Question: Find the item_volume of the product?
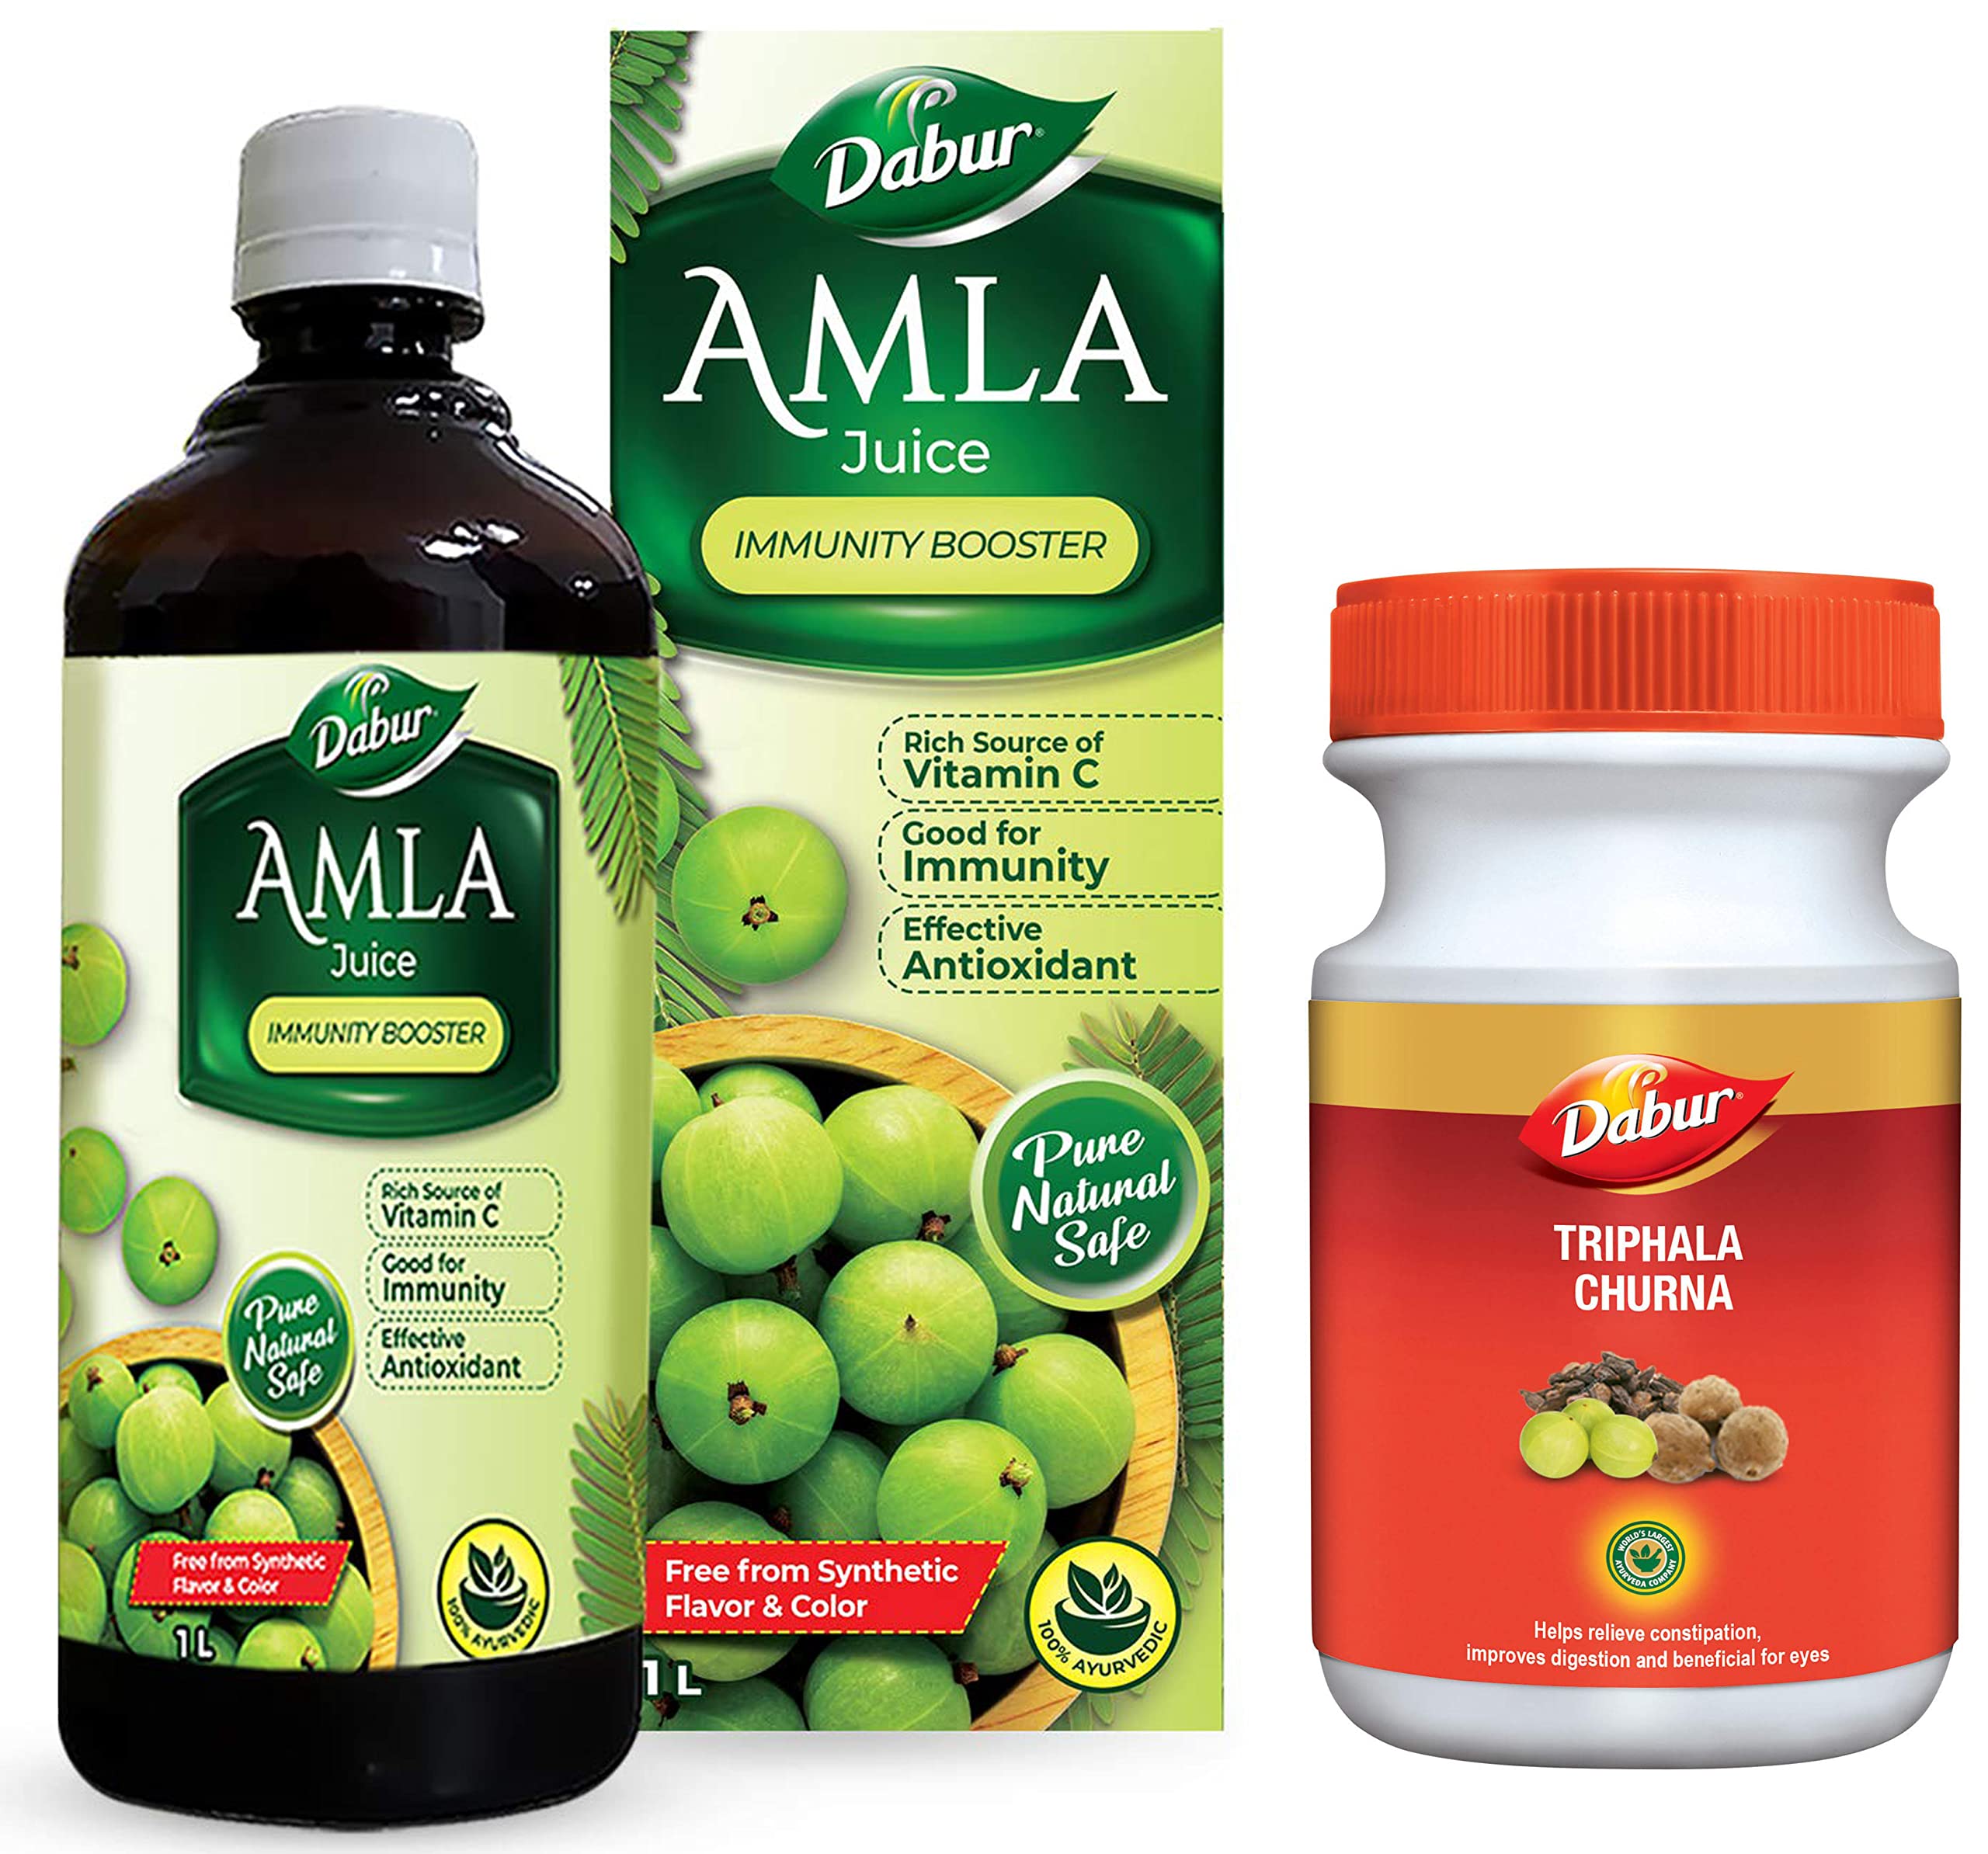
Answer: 1.0 litre